Michael Broadbent

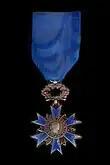
Ordre national du Mérite insignia

John Michael Broadbent, MW (2 May 1927 – 17 March 2020), was a British wine critic, writer and auctioneer in a capacity as a Master of Wine. He was an authority on wine tasting and old wines.